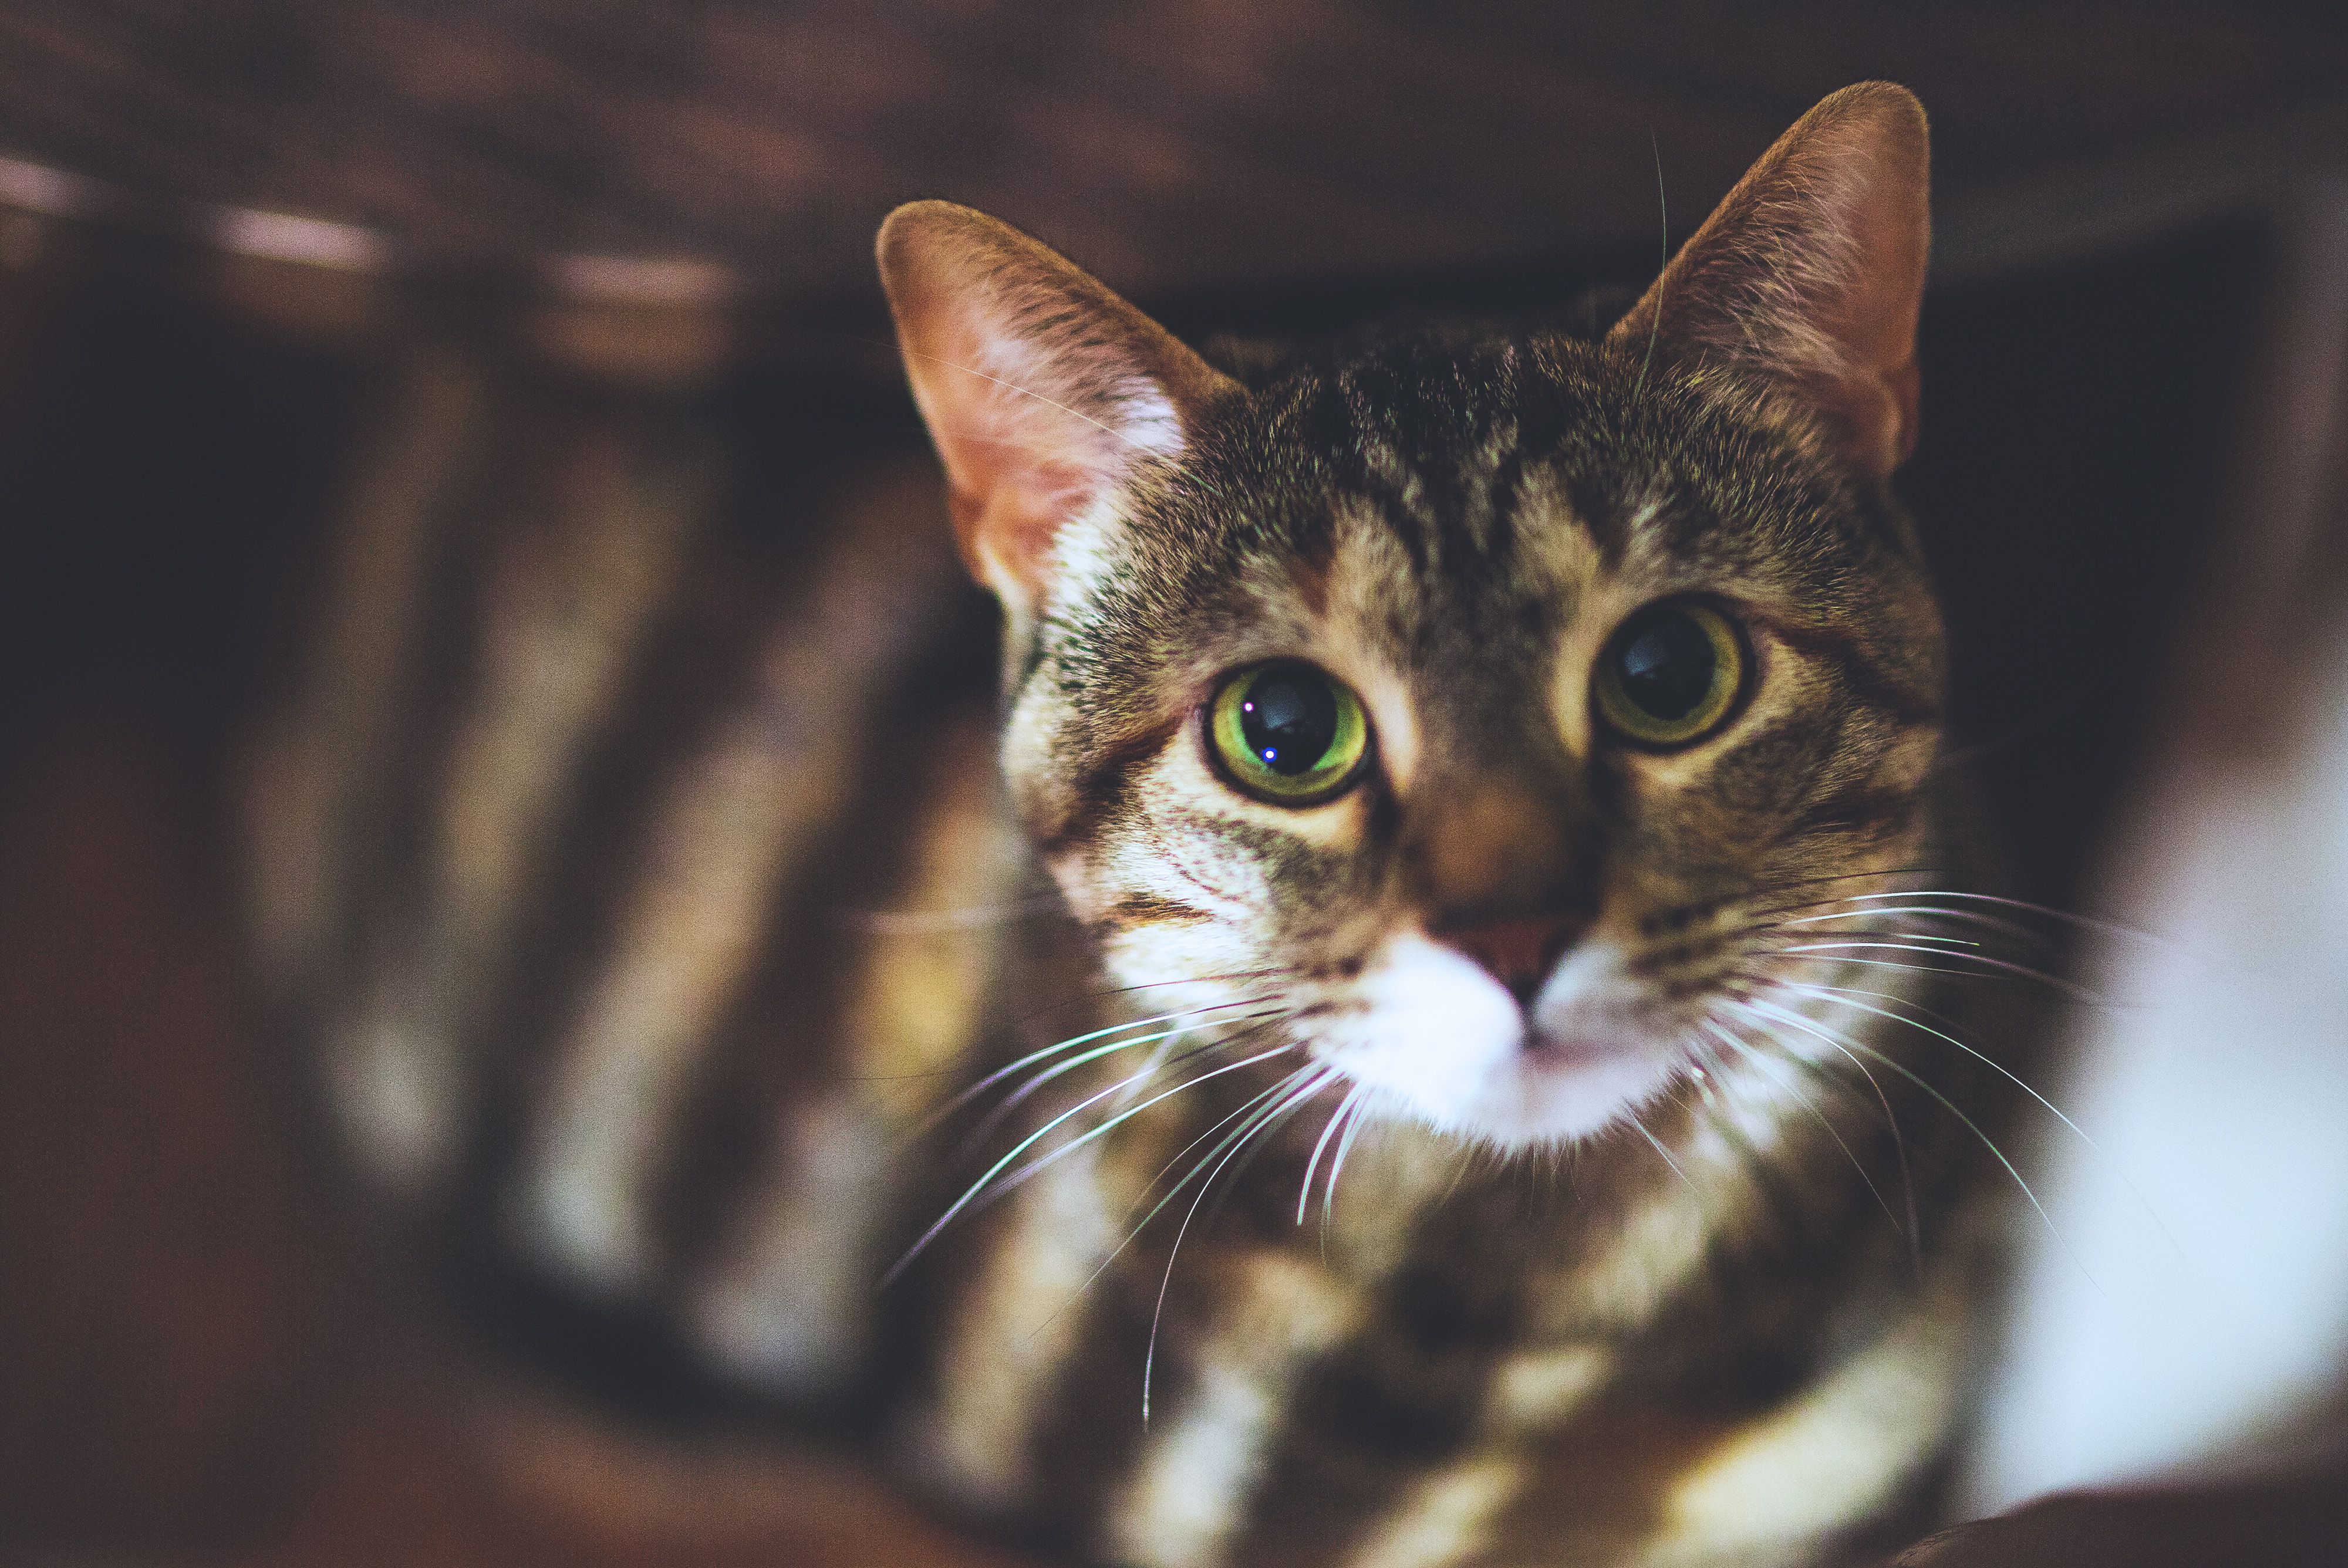
cat, whiskers, small to medium sized cats, mammal, felidae, tabby cat, nose, eye, european shorthair, carnivore, domestic short haired cat, snout, close up, asian, organ, american wirehair, toyger, ocicat, aegean cat, bengal, fur, ear, kitten, wildlife, sokoke, dragon li, Ojos azules, chausie, california spangled, american shorthair, australian mist, rusty spotted cat